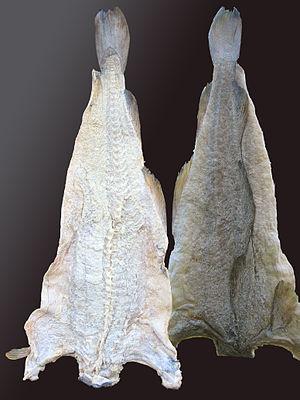
Les acras ou les pastéis de bacalhau est une spécialité portugaise qui peut être trouvée en région méditerranénne. Ils sont également très populaires en Angola et au Brésil. Ils représentent une collation très appréciée dans les restaurants et les caves à vin du Portugal.
Le stockfisch désigne des filets de poisson séchés à l’air libre.
Kaffistova est à l’origine un café associatif et culturel spécifique à la Norvège du début du XXᵉ siècle lié à l’exode rural, le monde paysan, les métiers de l’artisanat d’art ou domestiques et la promotion de la langue nynorsk. D’un café associatif, lieu de rencontre de la jeunesse rurale ou paysanne en milieu urbain dans toute la Norvège, elle est devenue une enseigne de restauration qui existe aujourd’hui encore, notamment celle d’Oslo qui s’est concentrée sur le créneau du petit déjeuner et du lunch dans un cadre décontracté modernisé ayant certes totalement perdu la vocation folkloriste de la kaffistove originelle mais se définissant toujours par une cuisine norvégienne quelque peu améliorée pour un public renouvelé. Environ 130 kaffistover furent fondés à 90 endroits différents sur l’ensemble du territoire norvégien, dont six établissements à Oslo.